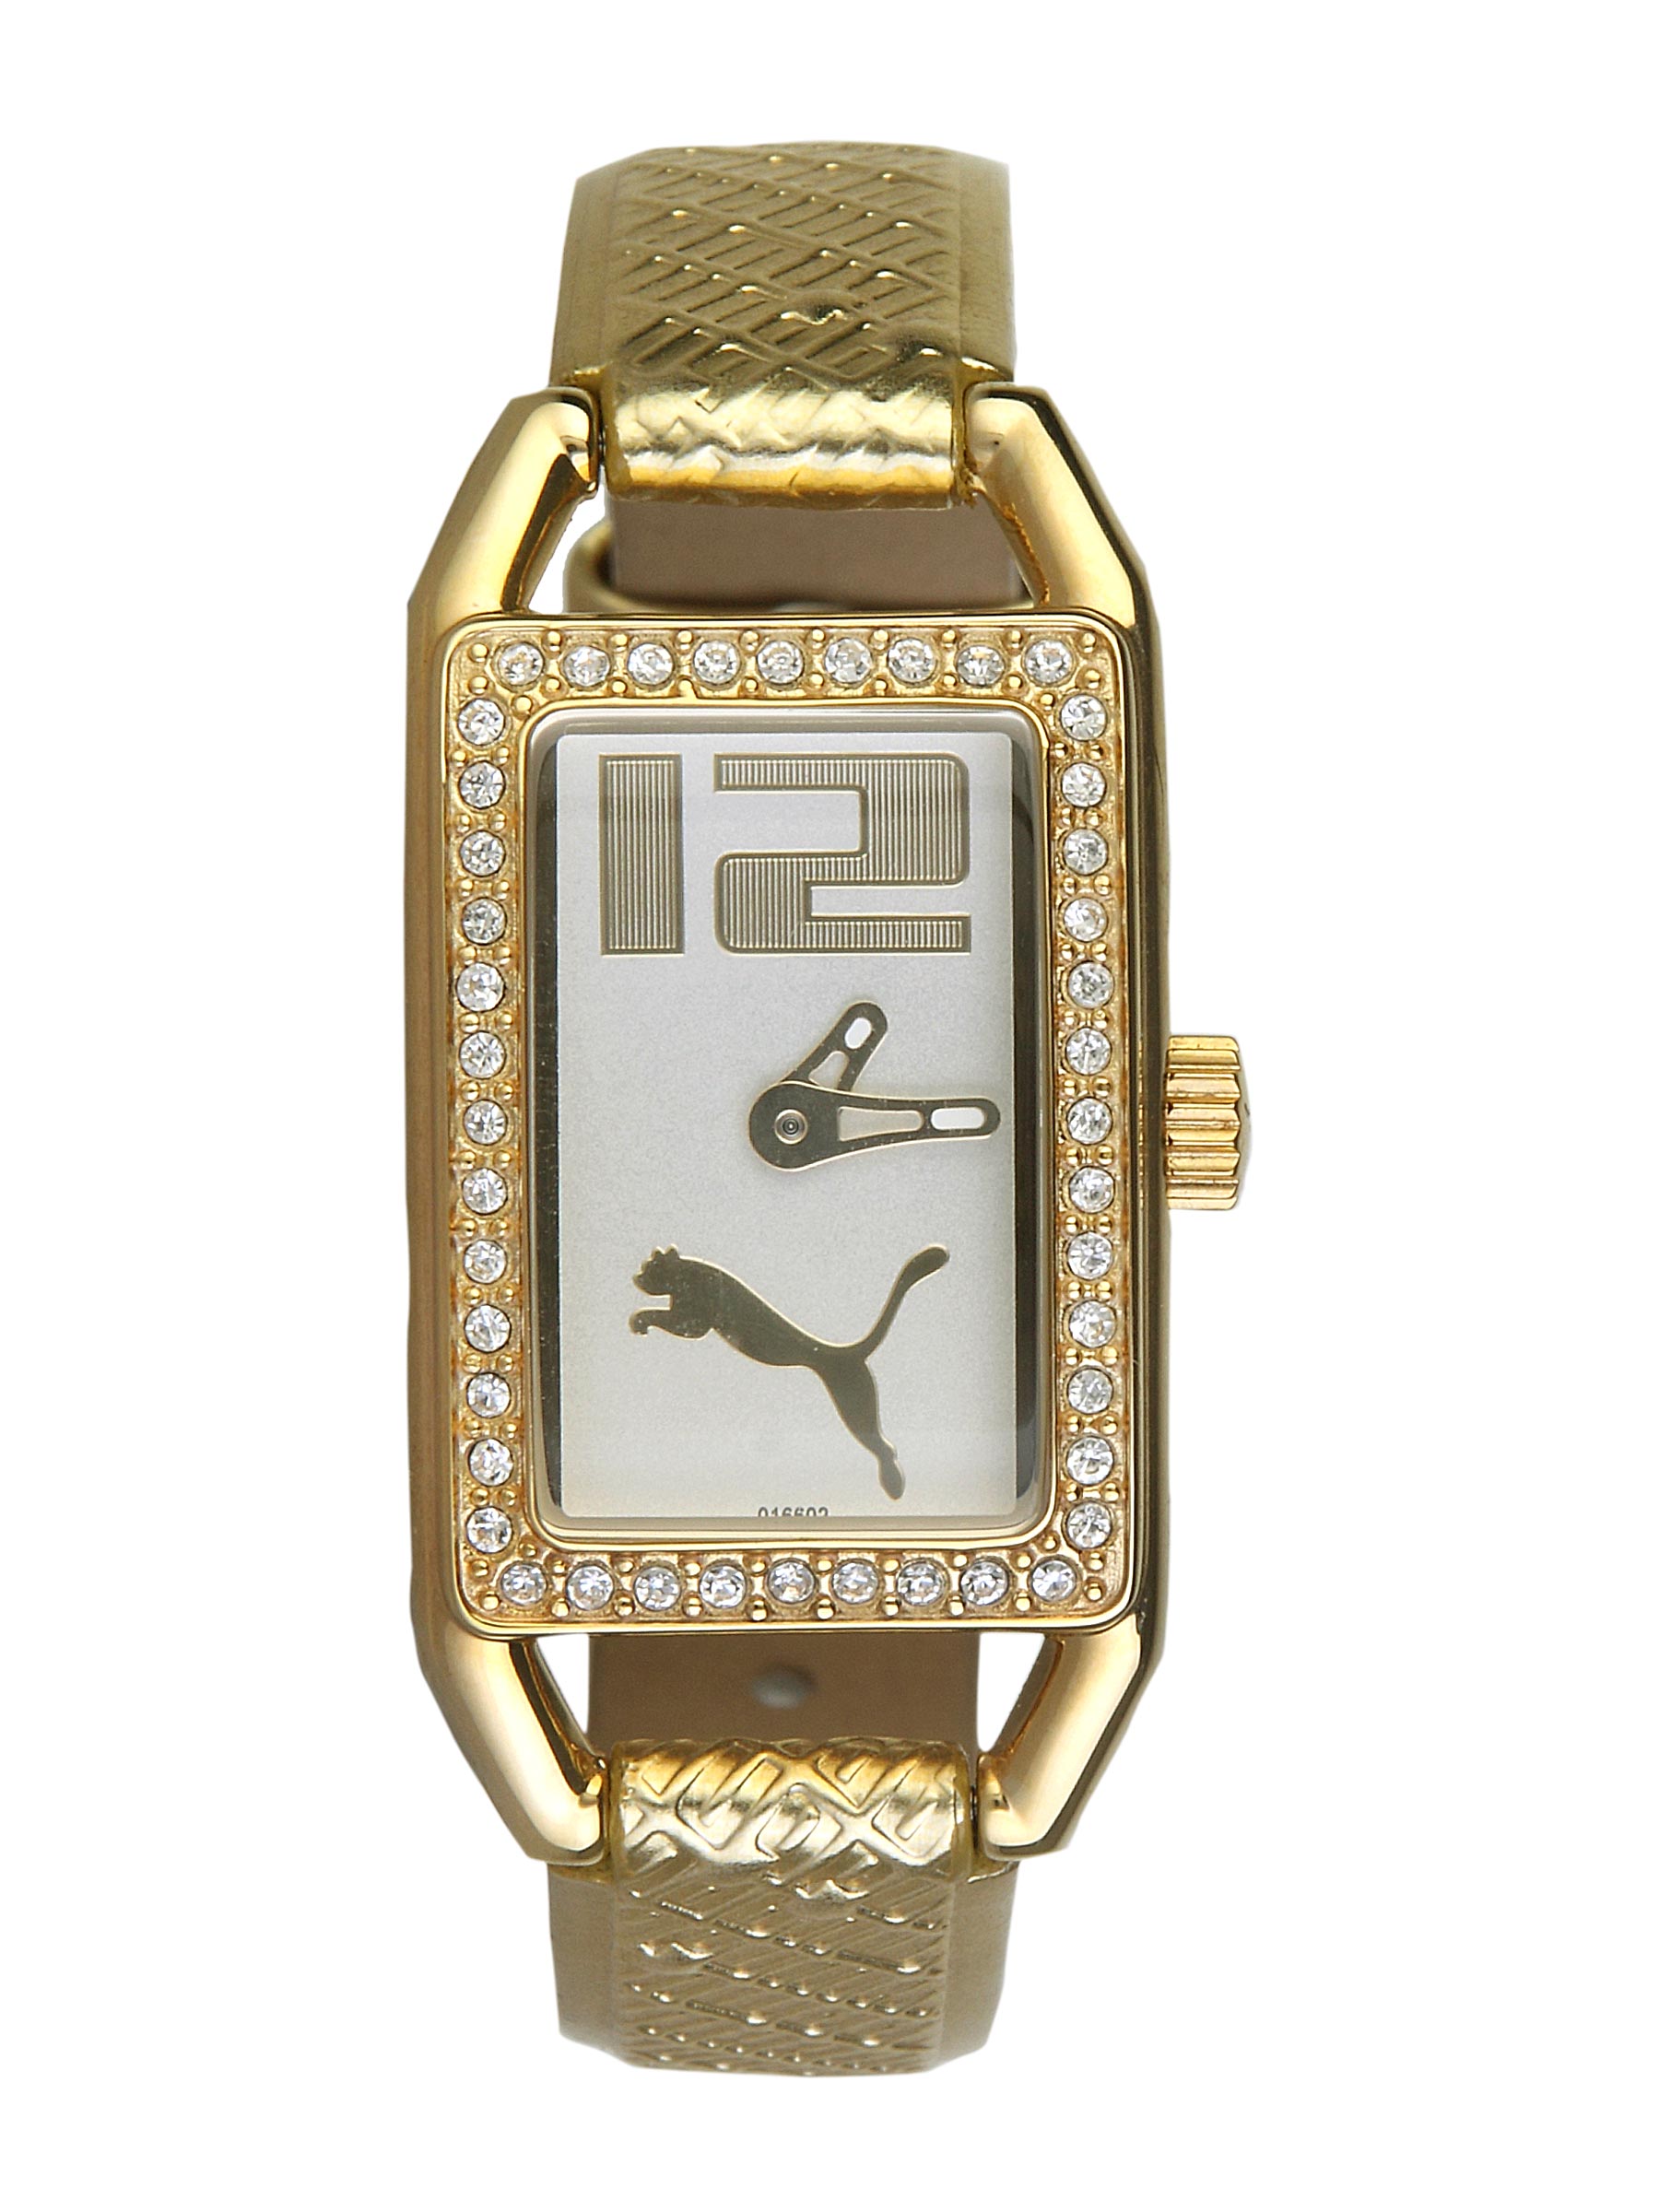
Puma Women Pure Pliancy Gold White Watches
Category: Accessories / Watches / Watches
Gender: Women
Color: White
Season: Winter 2016
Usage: Casual